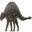
Label: dinosaur